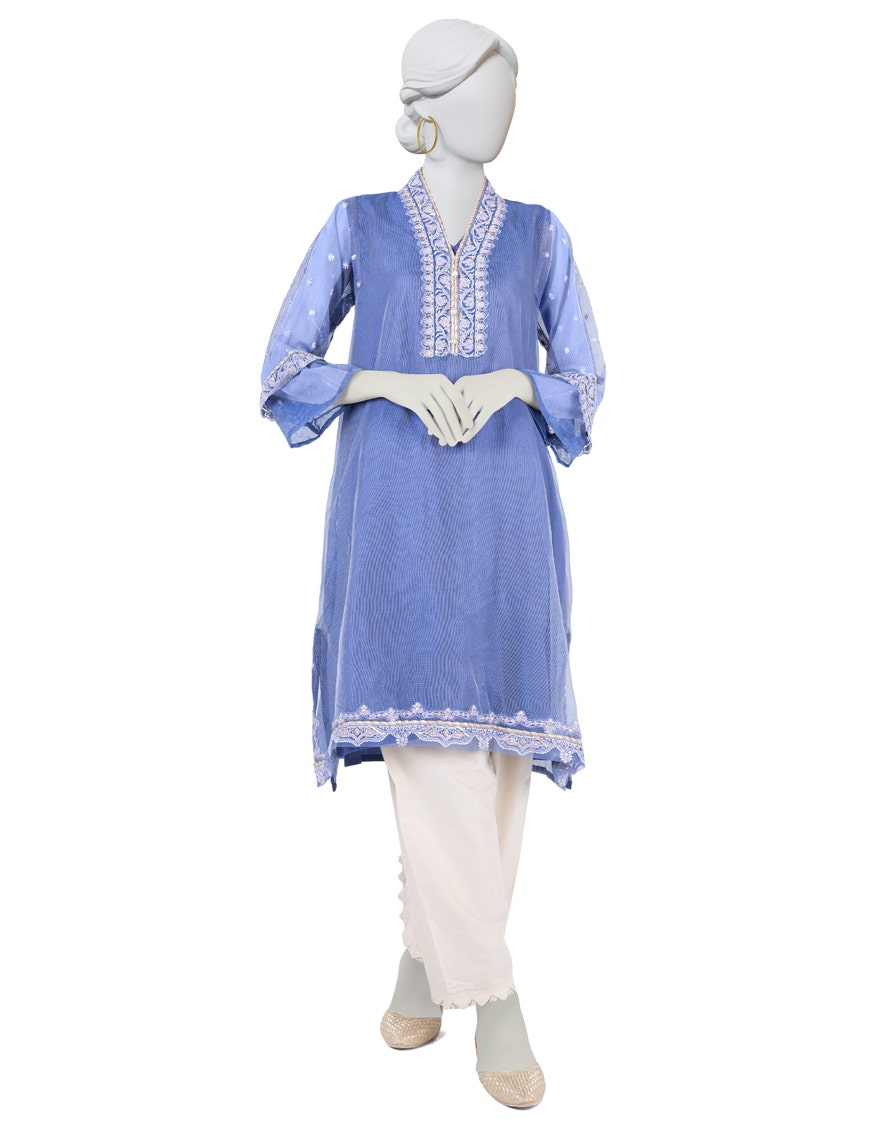
blue embroidered cotton tunic